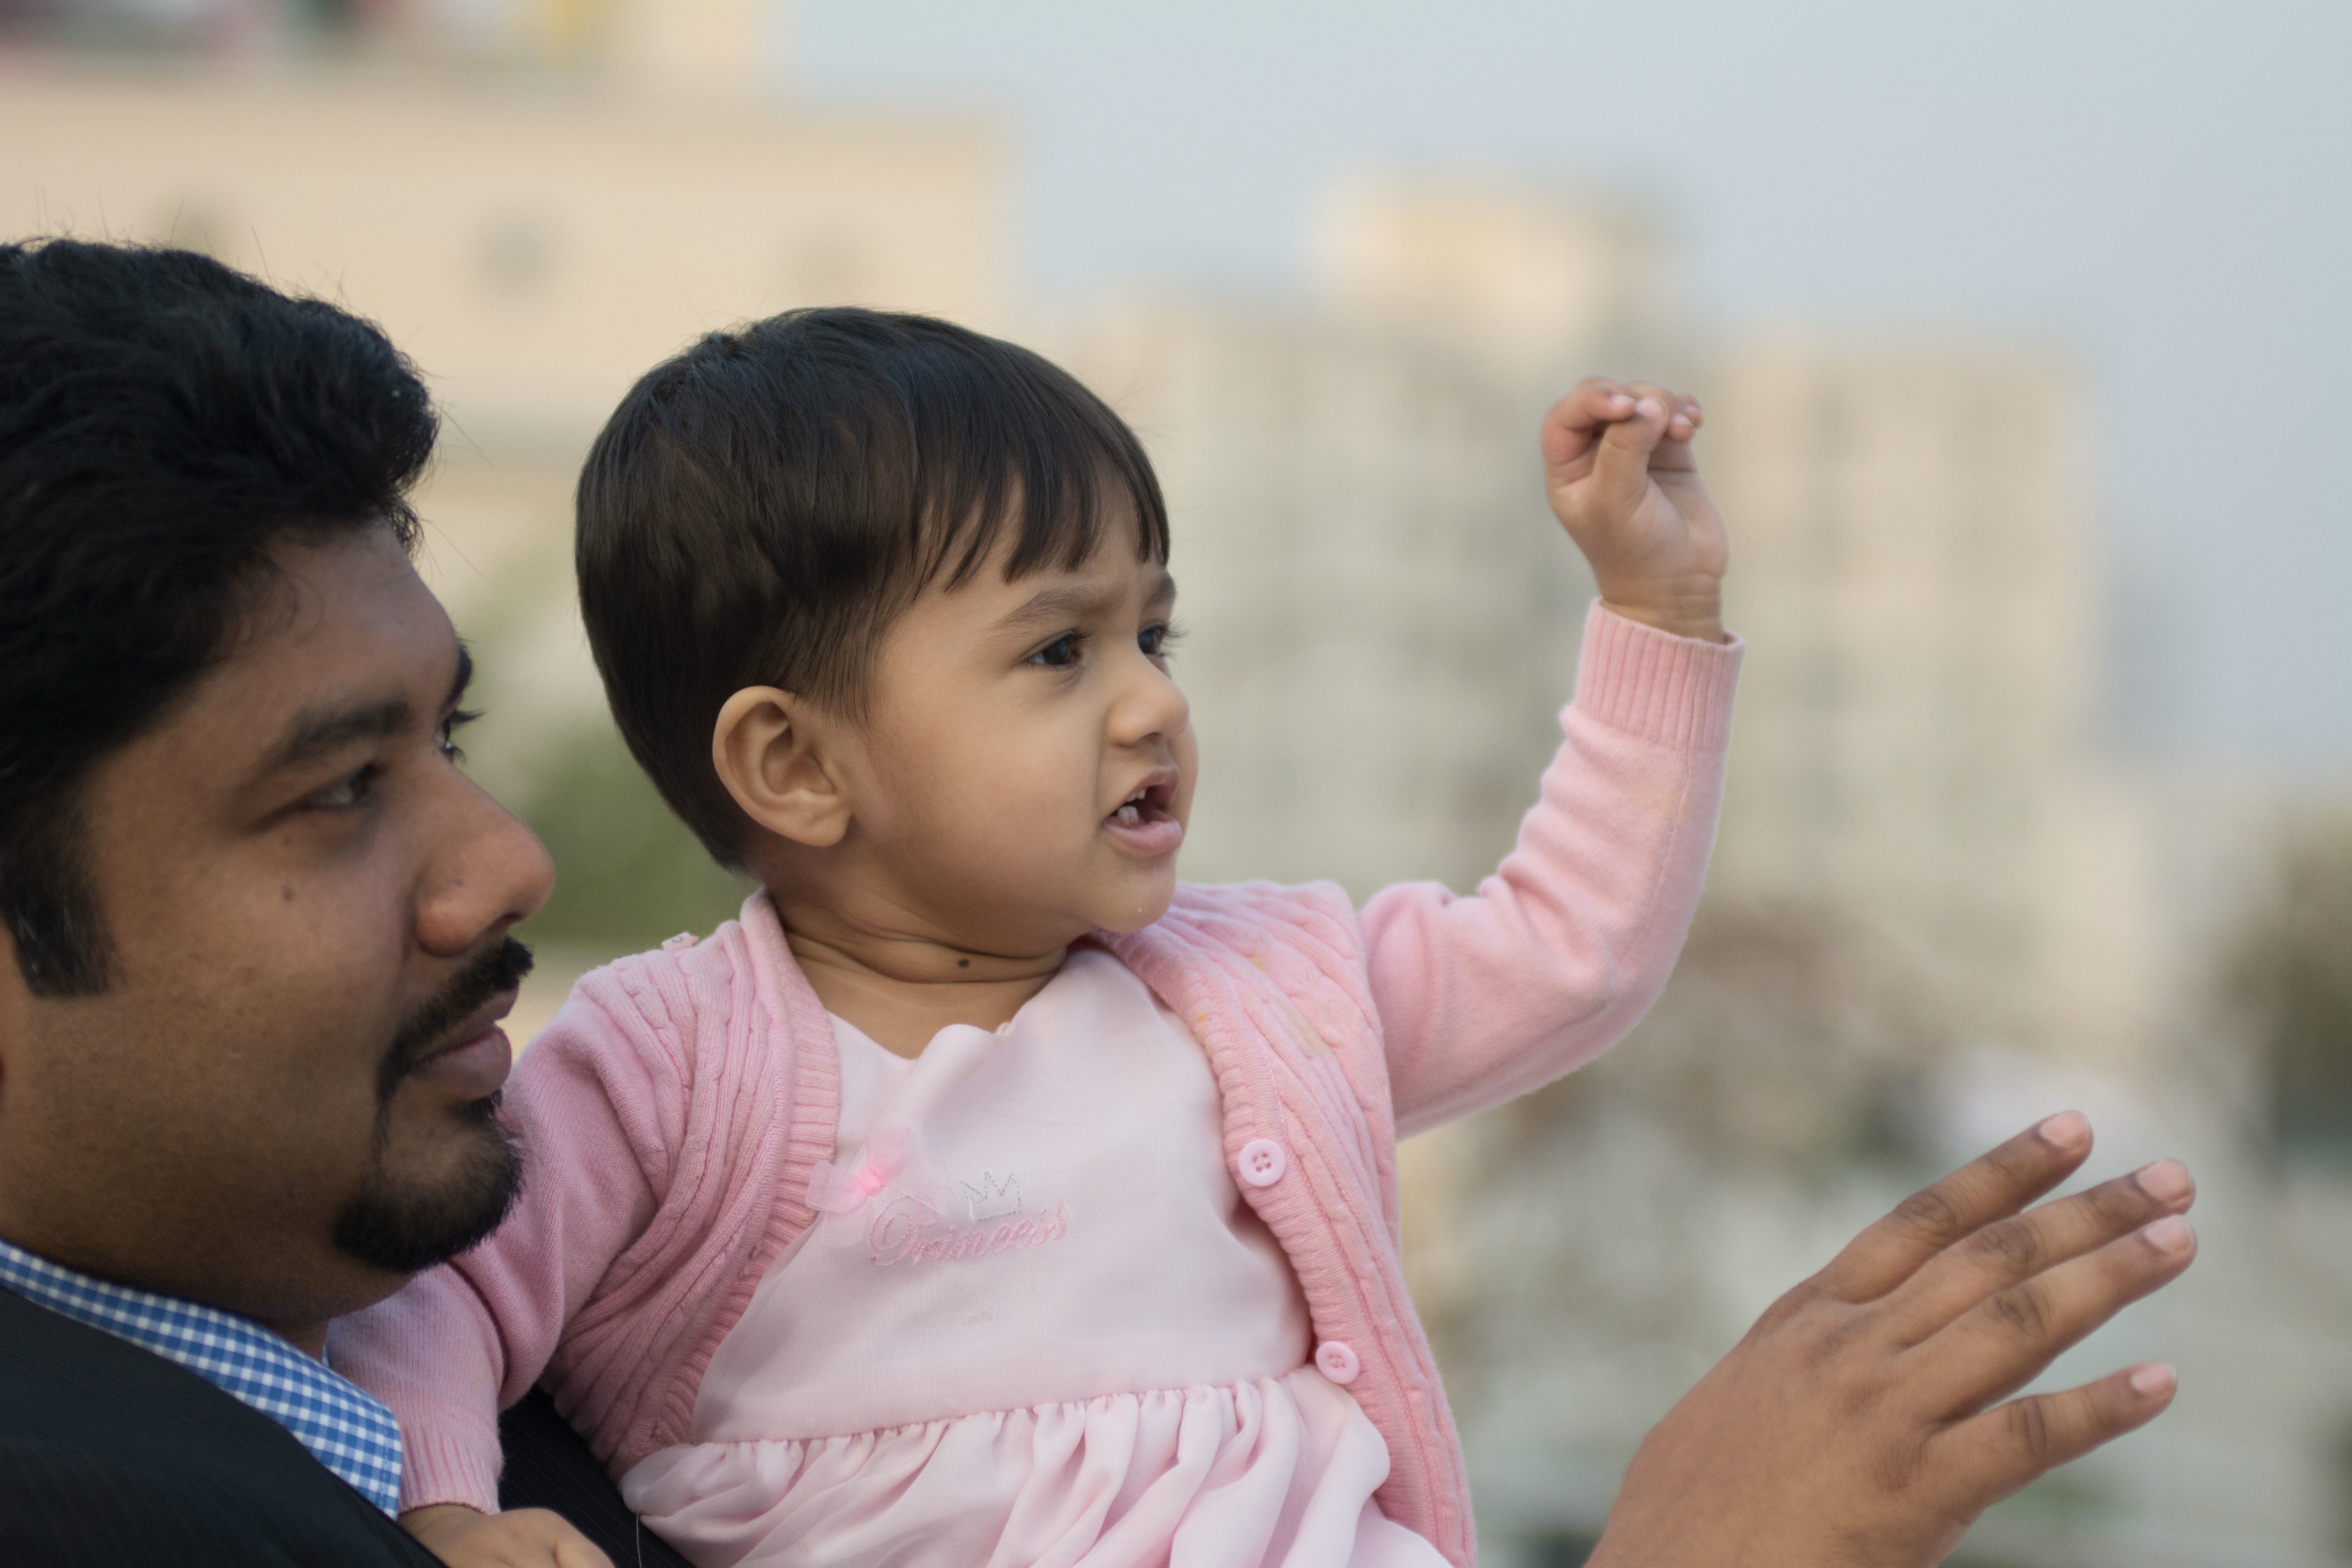
man, person, people, male, child, facial expression, smile, family, infant, toddler, emotion, interaction